Margaritaville Resort Biloxi

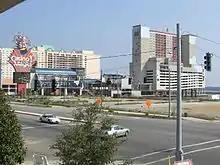
Casino Magic's shuttered hotel, a year after Hurricane Katrina washed away the casino barge. The Isle of Capri Casino is seen in the background.

Planning for a hurricane strike began early in the property's history. The company hoped to install an anchoring system in Biloxi's Back Bay, where the barges could weather a storm away from the open sea, but the plan was rejected by local officials who feared the vessels could become debris, and damage homes or bridges. Instead, Casino Magic installed a massive mooring system and acquired a submersible barge that could be sunk offshore from the barges to act as a breakwater. The first hurricane to strike the region after the opening of casinos was Hurricane Georges in 1998, a Category 2 storm which caused $2.5 million in damage to Casino Magic.